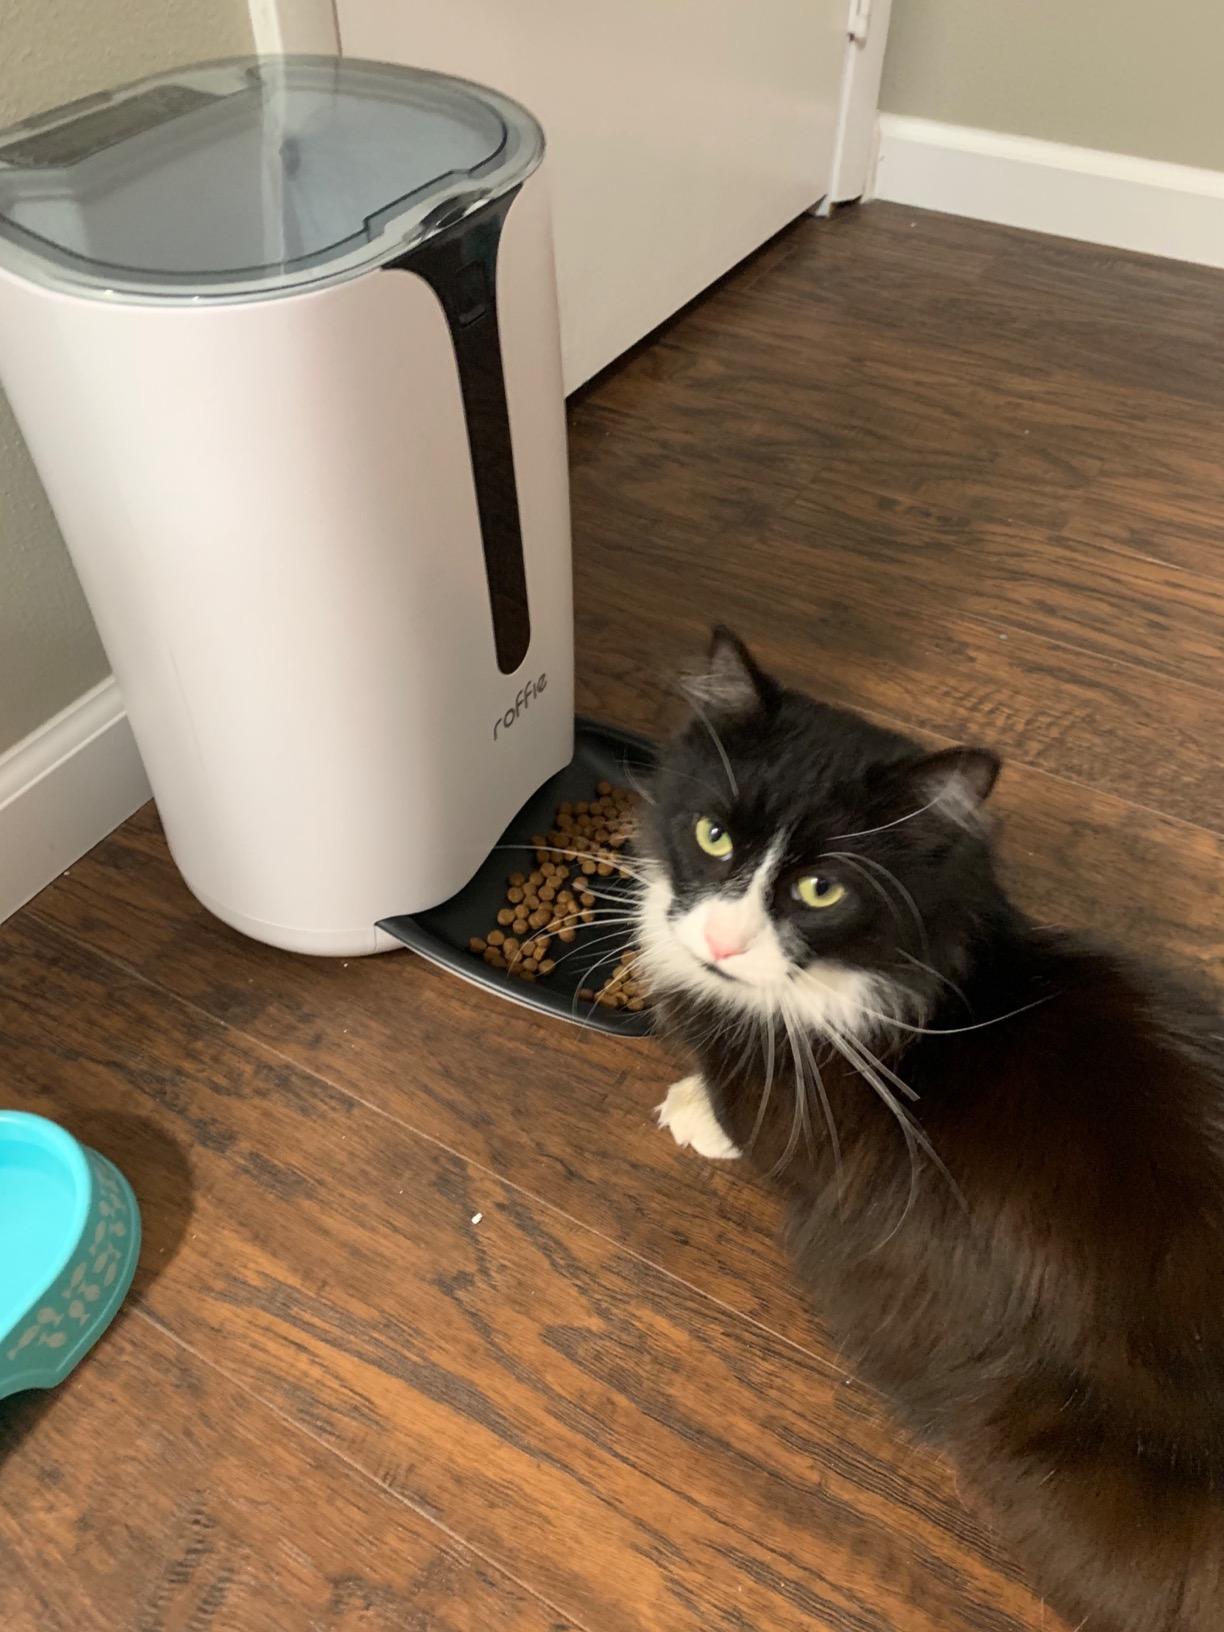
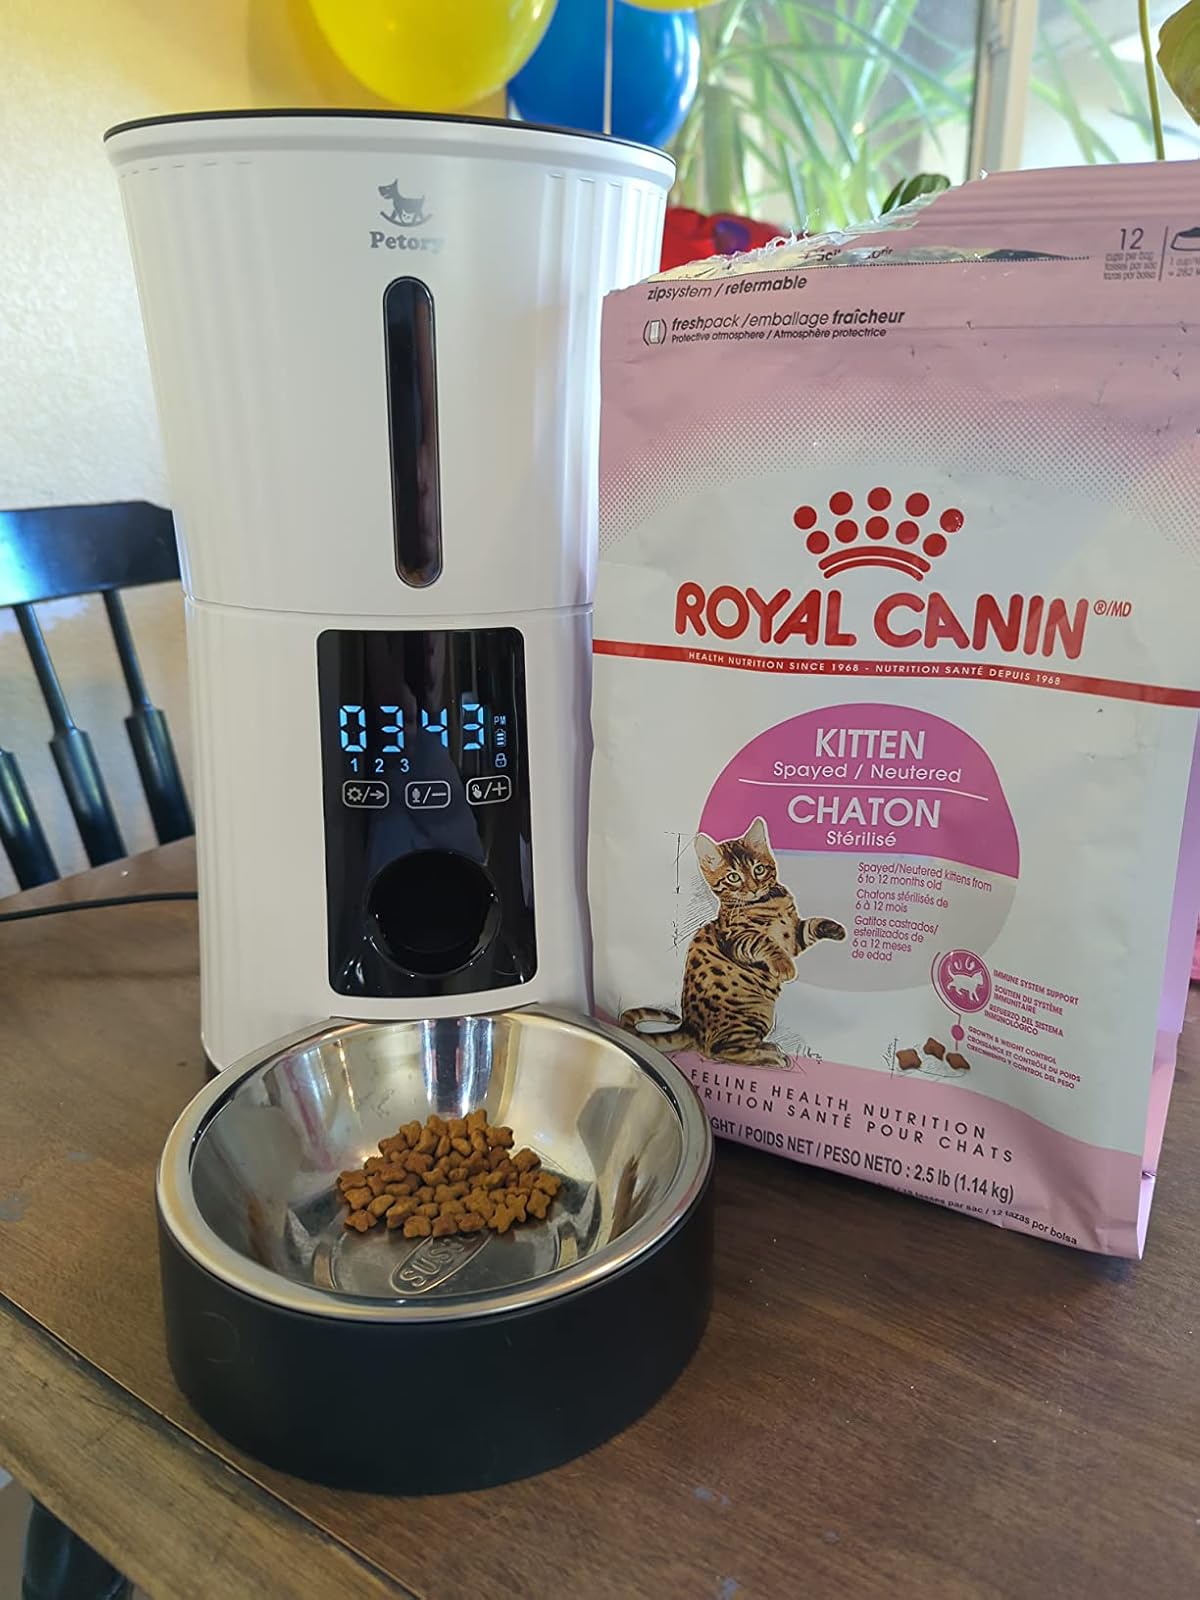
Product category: items_feeder
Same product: no